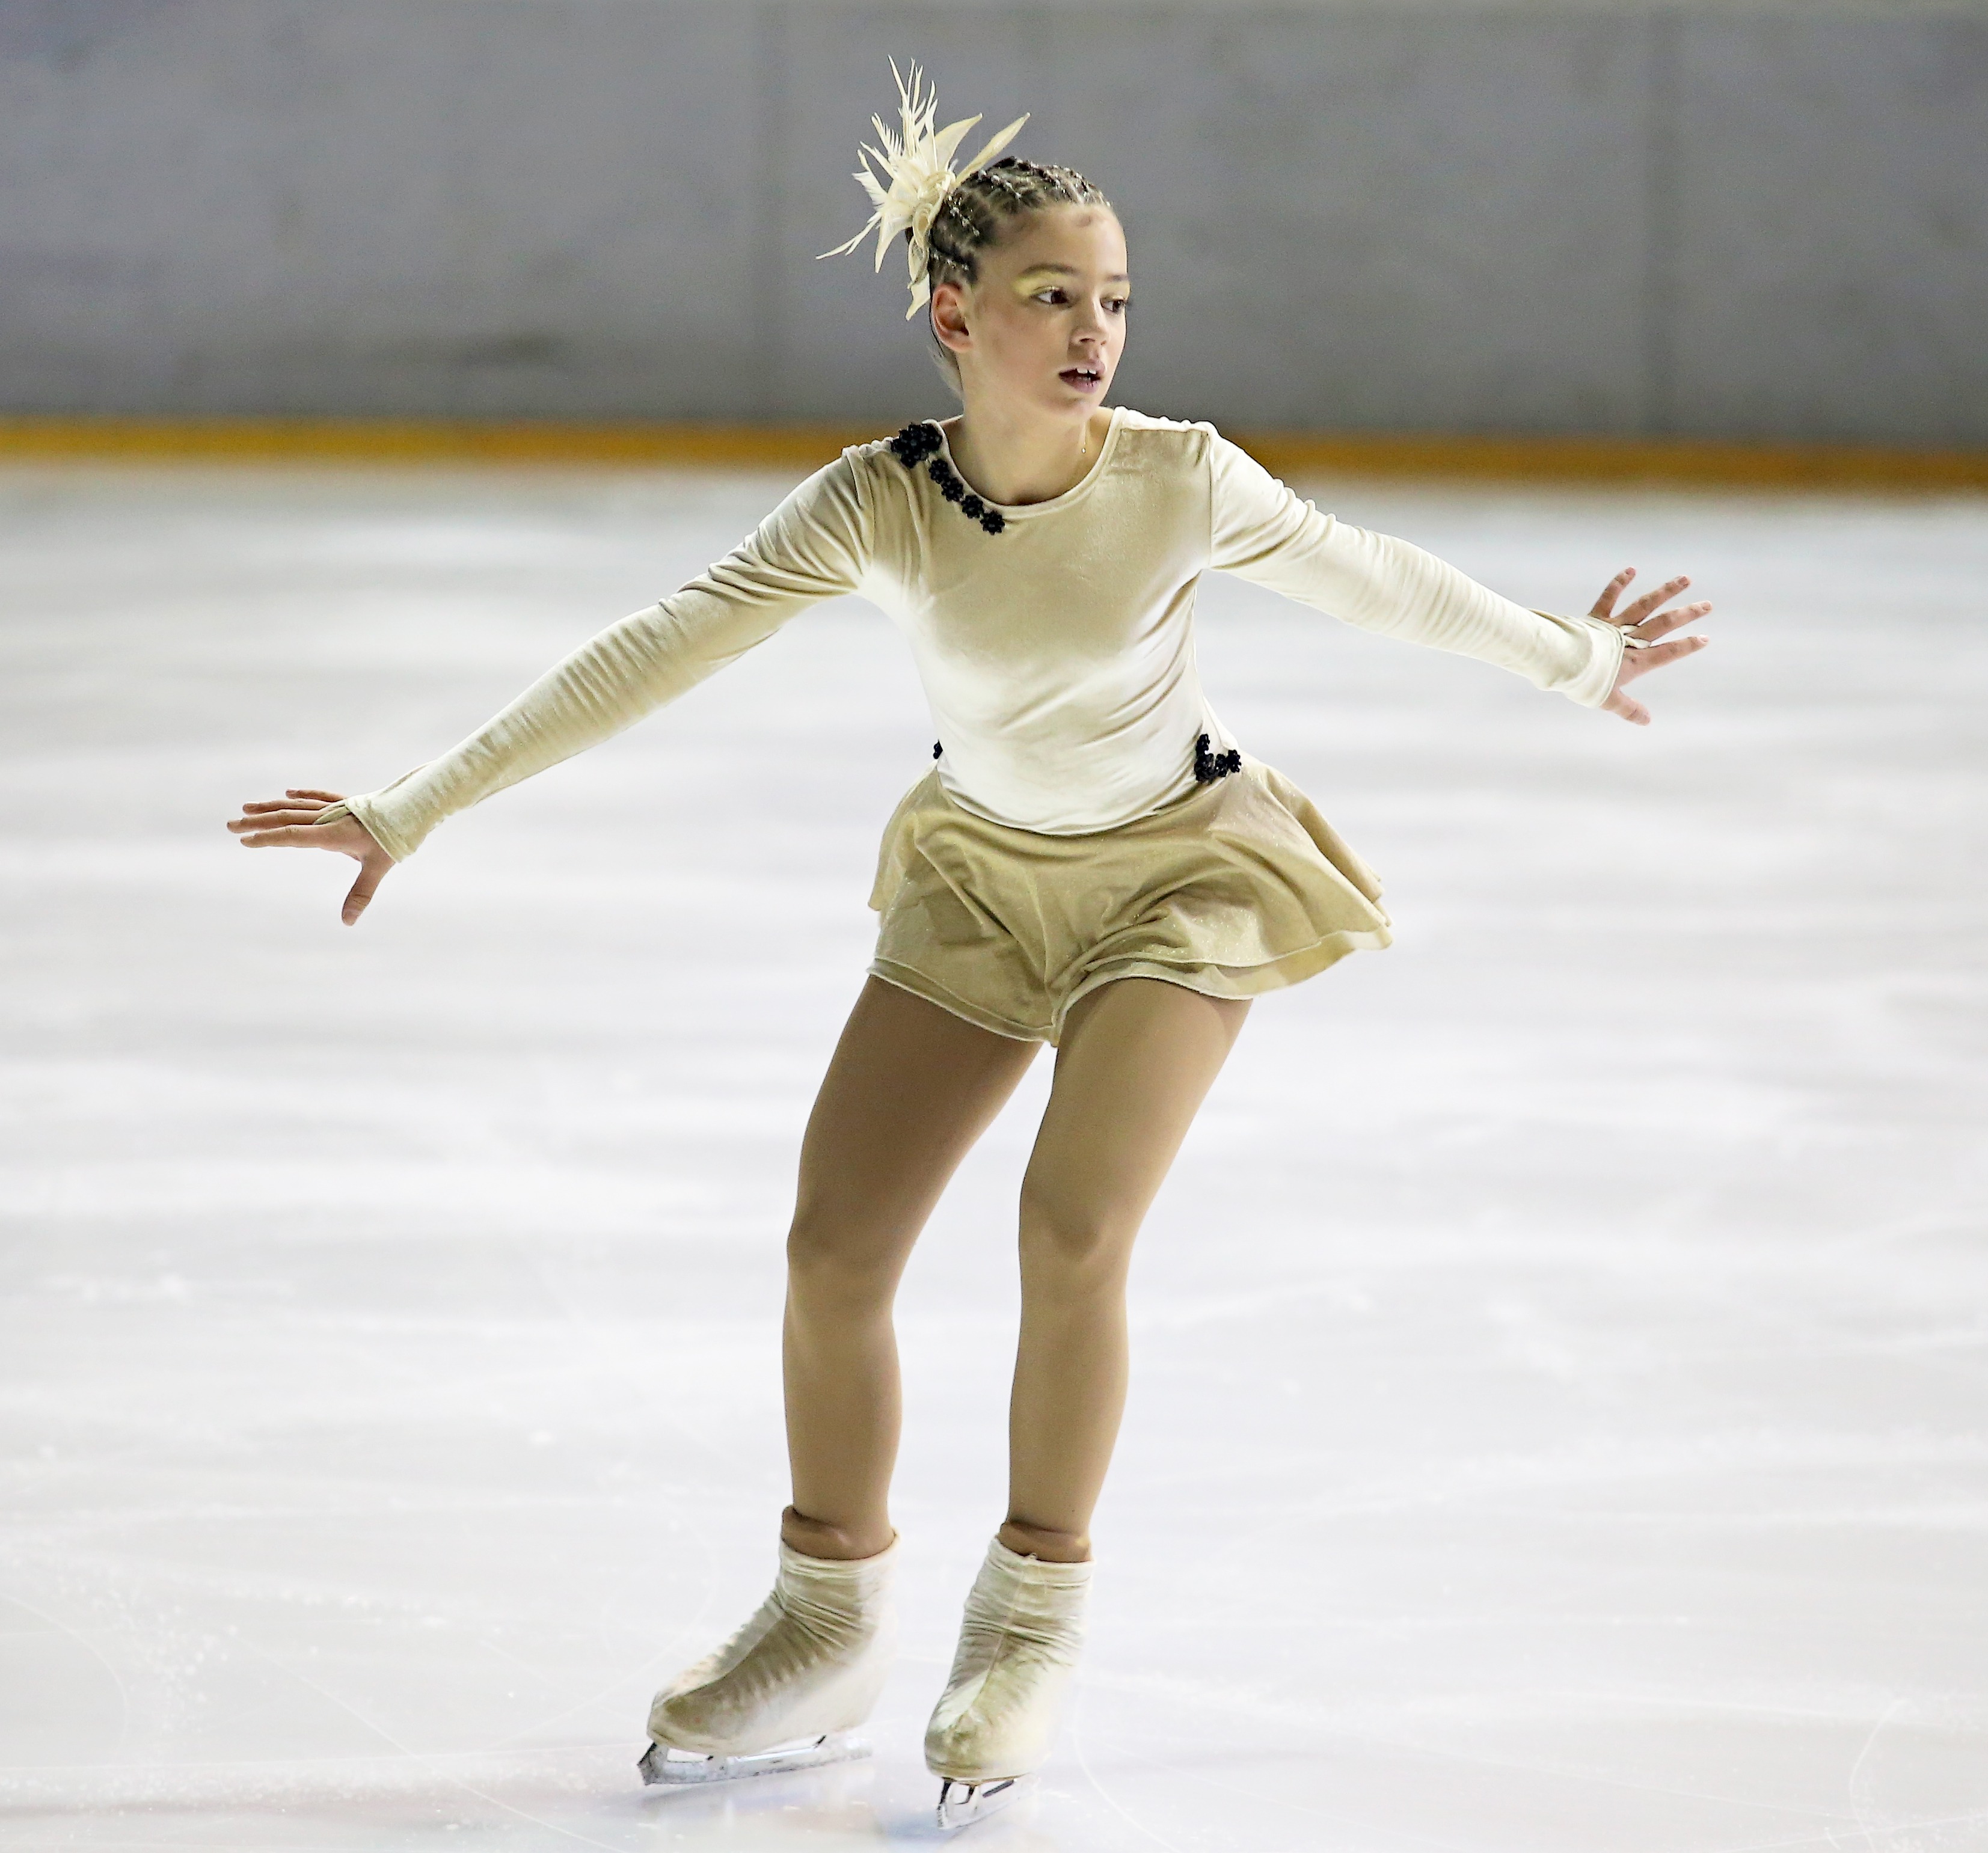
girl, woman, sport, recreation, ice, olympics, winter sport, competition, sports, skating, elegant, elegance, winter sports, olympic games, ice skating, outdoor recreation, figure skating, individual sports, ice dancing, axel jump, figure skater, ice skater